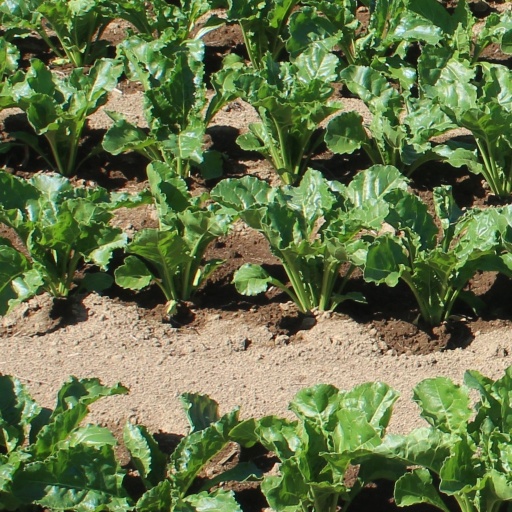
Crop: sugar beet